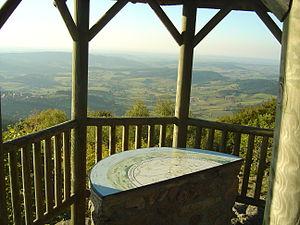
L'une des trois tables d'orientation du Mont Saint-Cyr (771m) en Bourgogne
Dompierre-les-Ormes est une commune française située dans le département de Saône-et-Loire en région Bourgogne-Franche-Comté.
Le mont Saint-Cyr, avec une altitude de 771 m, est le point culminant des monts du Mâconnais. Situé sur la commune de Montmelard, en bordure méridionale du département de Saône-et-Loire, et bordé par celles de Matour et de Dompierre-les-Ormes, il se trouve aux confins du Haut Clunisois, du Charolais et du Brionnais.